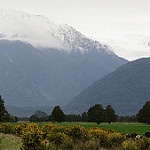
Label: mountain